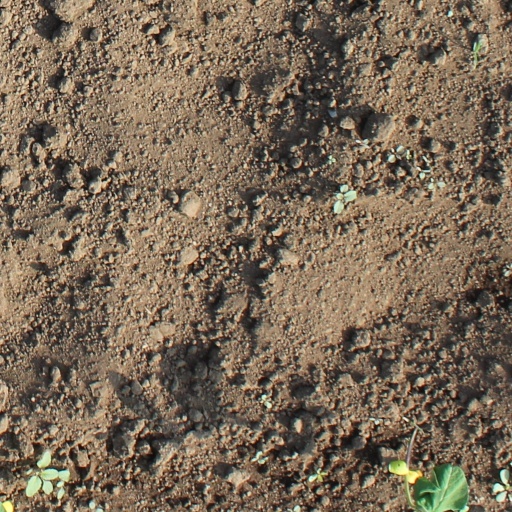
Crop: soybean